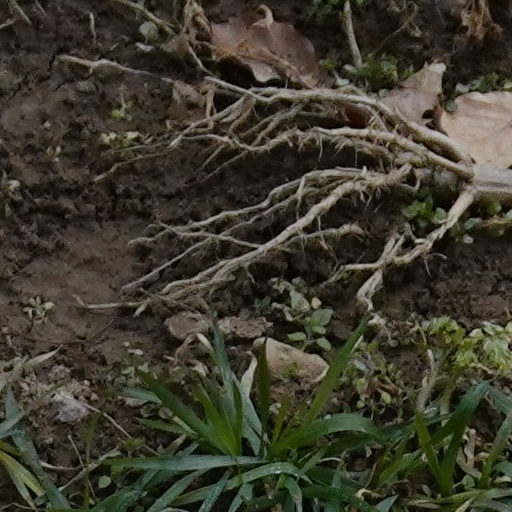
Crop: wheat